Donjon de Vire

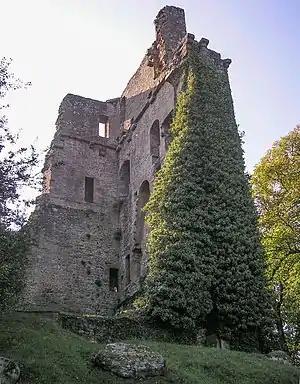
Donjon de Vire

The Donjon de Vire (Vire Keep) is a ruined building situated in the "commune" of Vire in the Calvados "département" of France. The keep is the main vestige of an 11th-century castle.